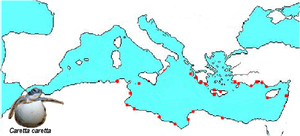
La Caouanne, est une tortue de mer que l’on retrouve dans les océans du monde entier. C’est un reptile marin qui appartient à la famille des Cheloniidae. La caouanne mesure en moyenne 90 cm de long quand elle a atteint sa taille adulte, bien que des spécimens dépassant les 270 cm aient été découverts. La tortue caouanne adulte pèse approximativement 135 kg, les plus grands spécimens pesant plus de 454 kg. La peau varie du jaune au marron, et la carapace est brun-rougeâtre. Il n’y a pas de différences visibles entre mâles et femelles jusqu’à ce que les tortues atteignent l’âge adulte. On peut alors repérer les mâles avec leur queue plus large et leur plastron plus court que les femelles.